Louis Charbonnier

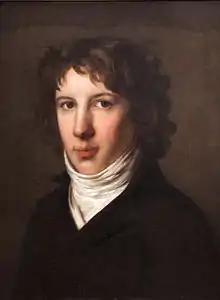
Louis Saint-Just – a dangerous man to oppose

Alarmed by the panic that seized some French units on 13 May, representatives en mission Louis Antoine de Saint-Just and Philippe-Francois-Joseph Le Bas published an order promising death to any soldier who malingered or showed cowardice. In an attempt to unify the command structure Pichegru issued an order that called the Sambre force a single corps. To concert the force's actions, he created a council composed of Charbonnier, Desjardin, Jean Baptiste Kléber and Barthélemy Louis Joseph Schérer. In a reorganization, Jacob was replaced by Jean Adam Mayer, some battalions were exchanged between Mayer's and Marceau's divisions and Lorge was given command of an independent brigade called the "Flankers of the Right". Soon after, Marceau became Desjardin's chief of staff and Vezú took over Marceau's division.